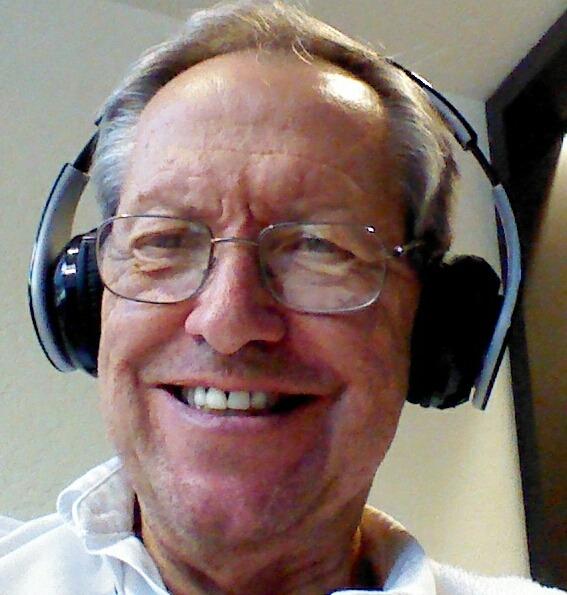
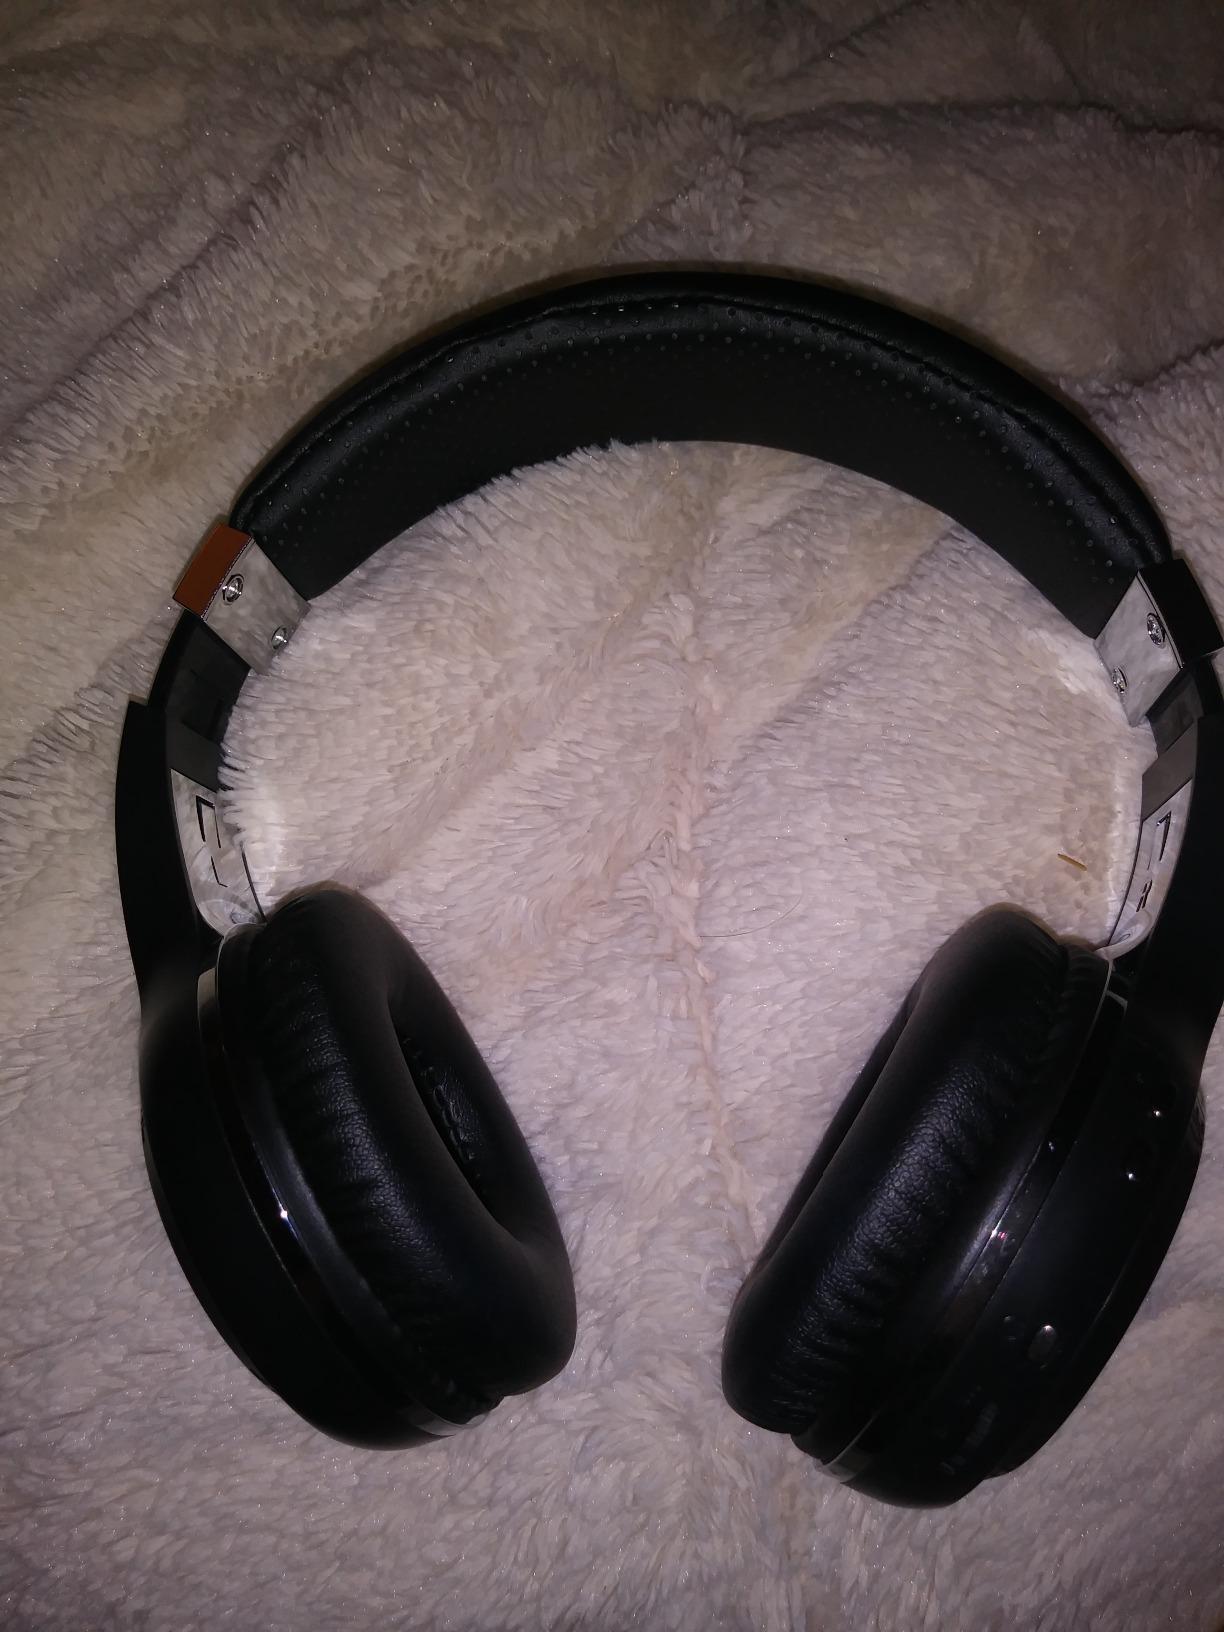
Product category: headphones
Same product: no